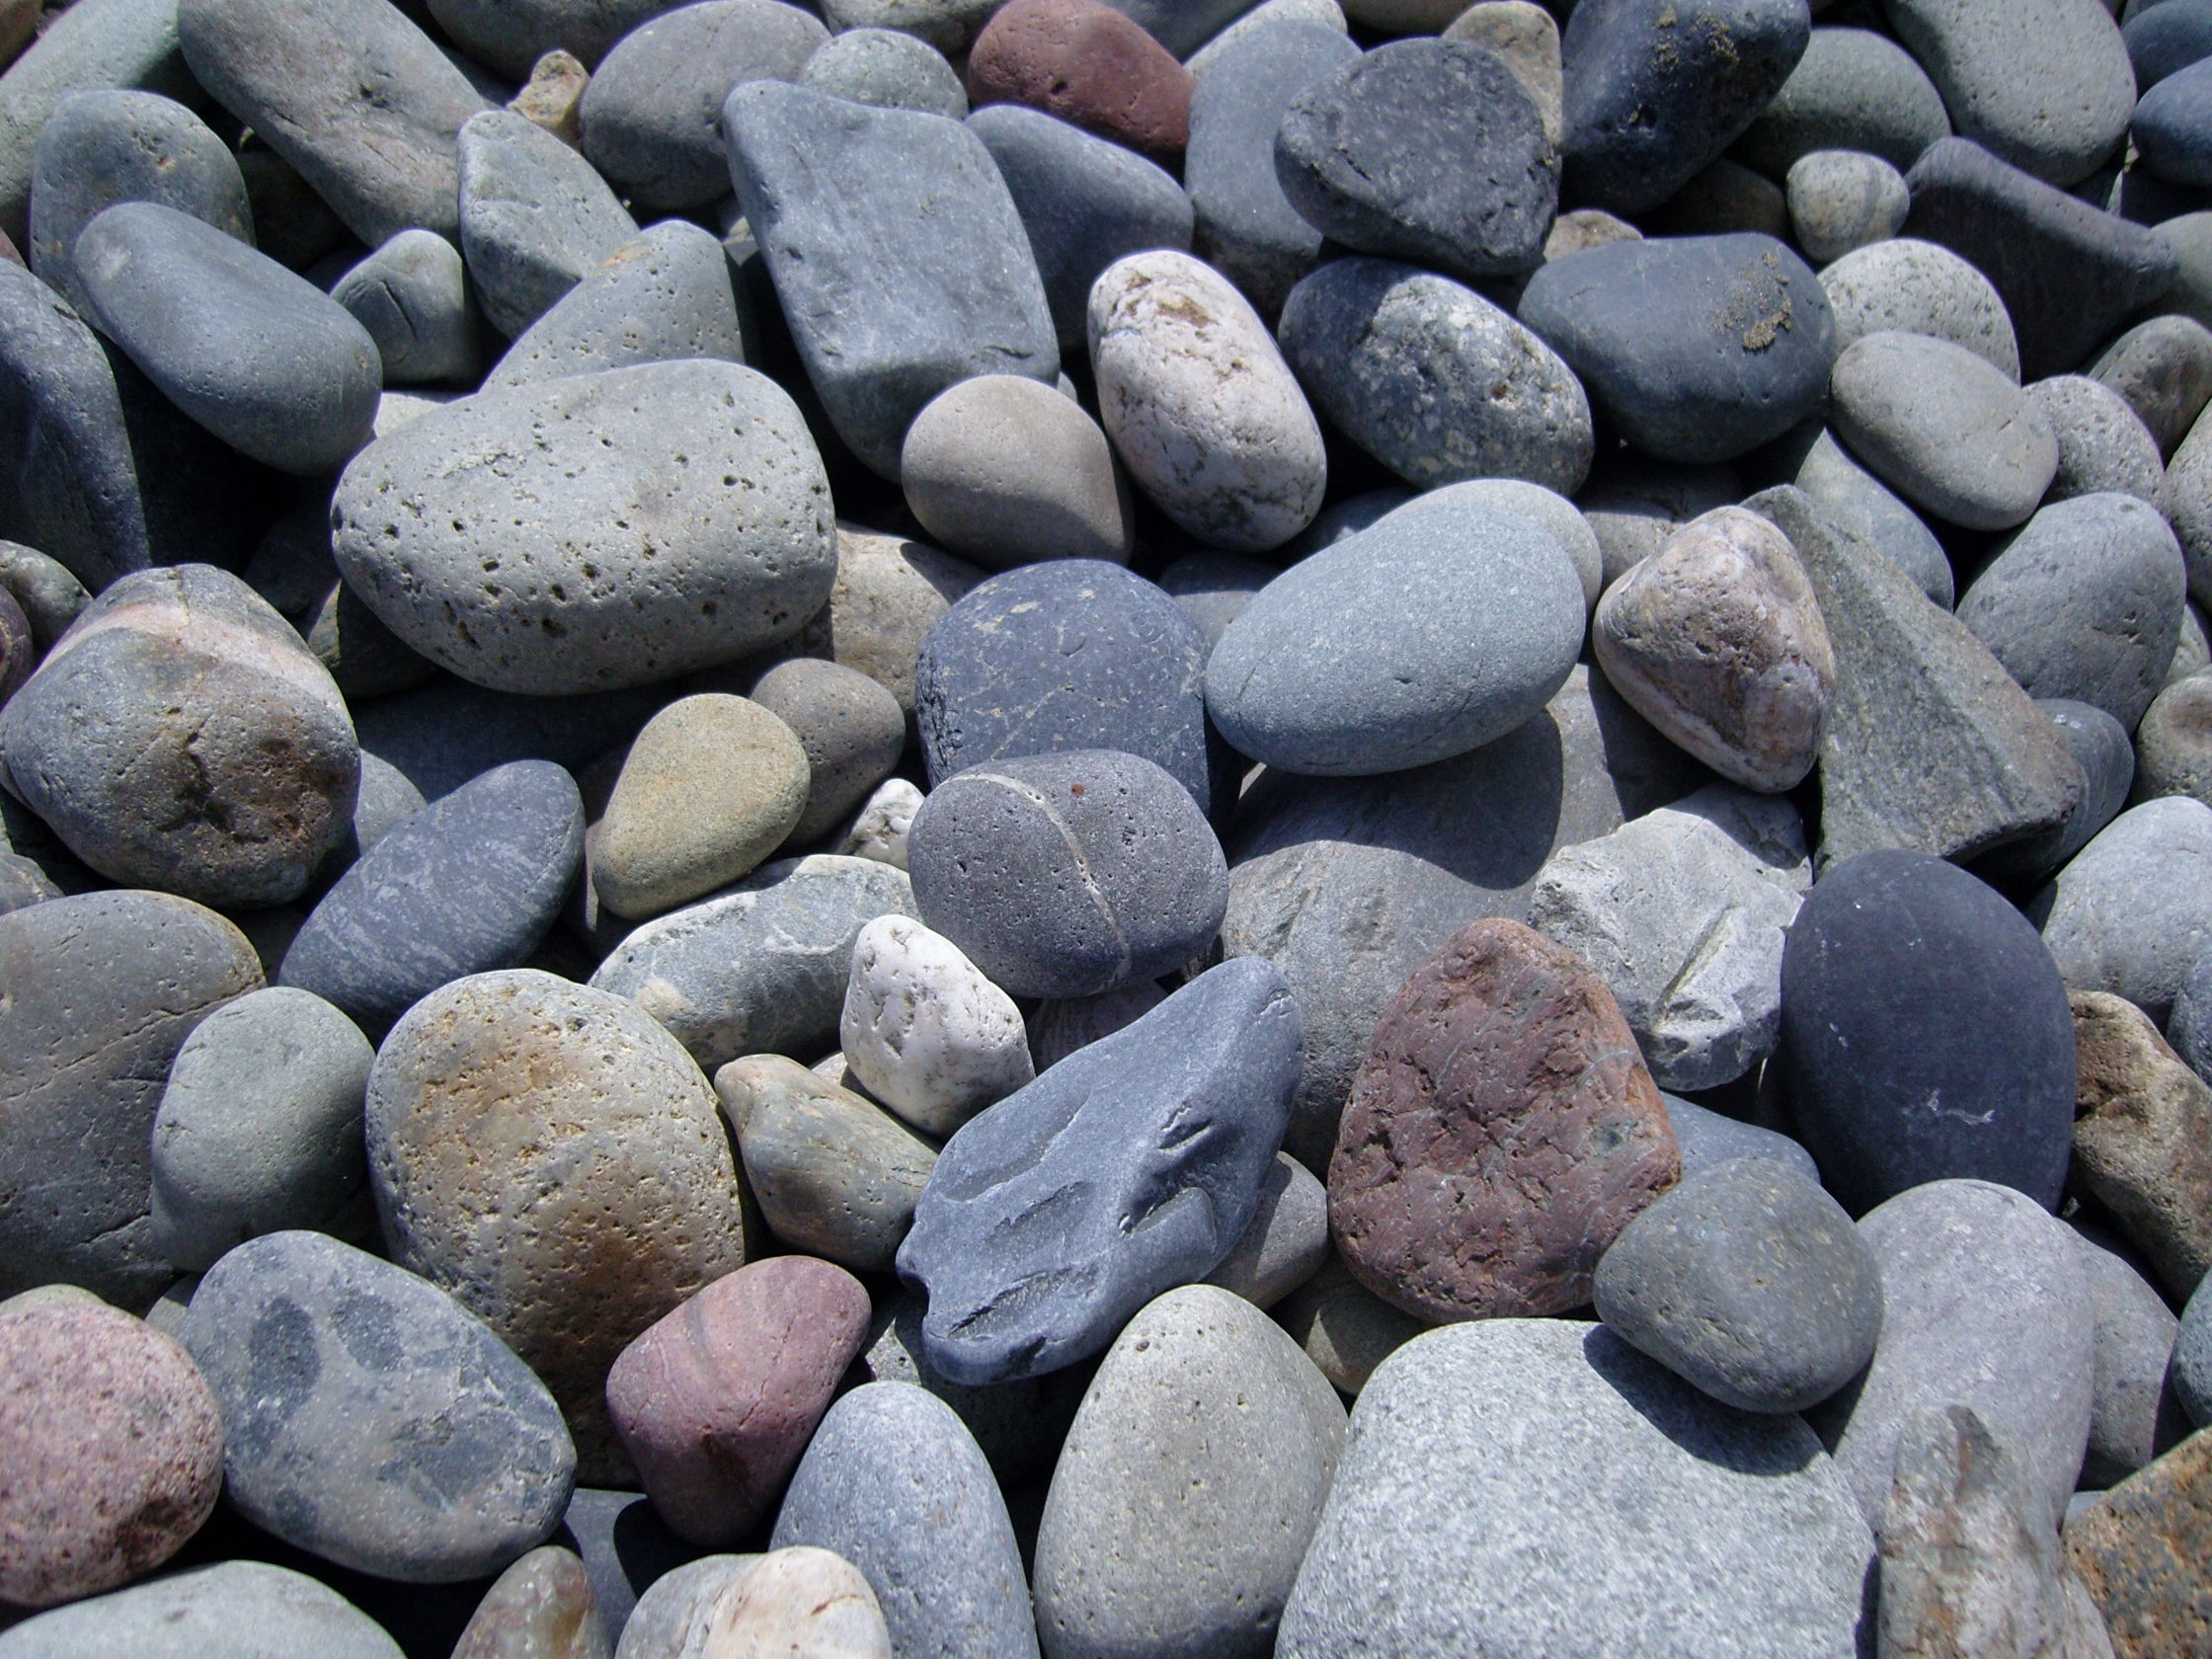
rock, cobblestone, pebble, material, grey, rubble, gravel, pebbles, boulder, heap